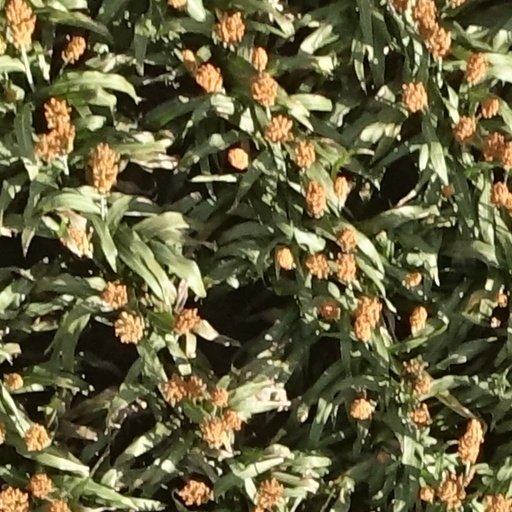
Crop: sorghum